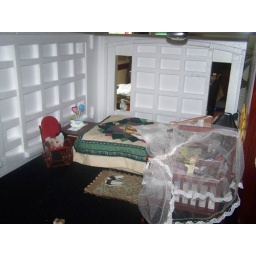
My Mother-in-law got a new dryer..She didn't know she got walls in the box aswell..lol